Doolittle Raid

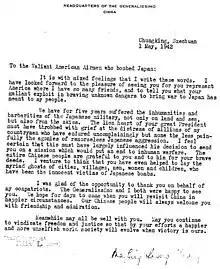
Letter of Gratitude to the Doolittle Raiders by the Government of the Republic of China and signed by Soong Mei-ling (1942)

All 80 Raiders were awarded the Distinguished Flying Cross, and those who were killed or wounded during the raid were awarded the Purple Heart. Every Doolittle Raider was also decorated by the Chinese government. In addition, Corporal David J. Thatcher (a flight engineer/gunner on Lawson's crew) and 1st Lt. Thomas R. White (flight surgeon/gunner with Smith) were awarded the Silver Star for helping the wounded crew members of Lt. Lawson's crew to evade Japanese troops in China. Finally, as Doolittle noted in his autobiography, he successfully insisted that all of the Raiders receive a promotion.